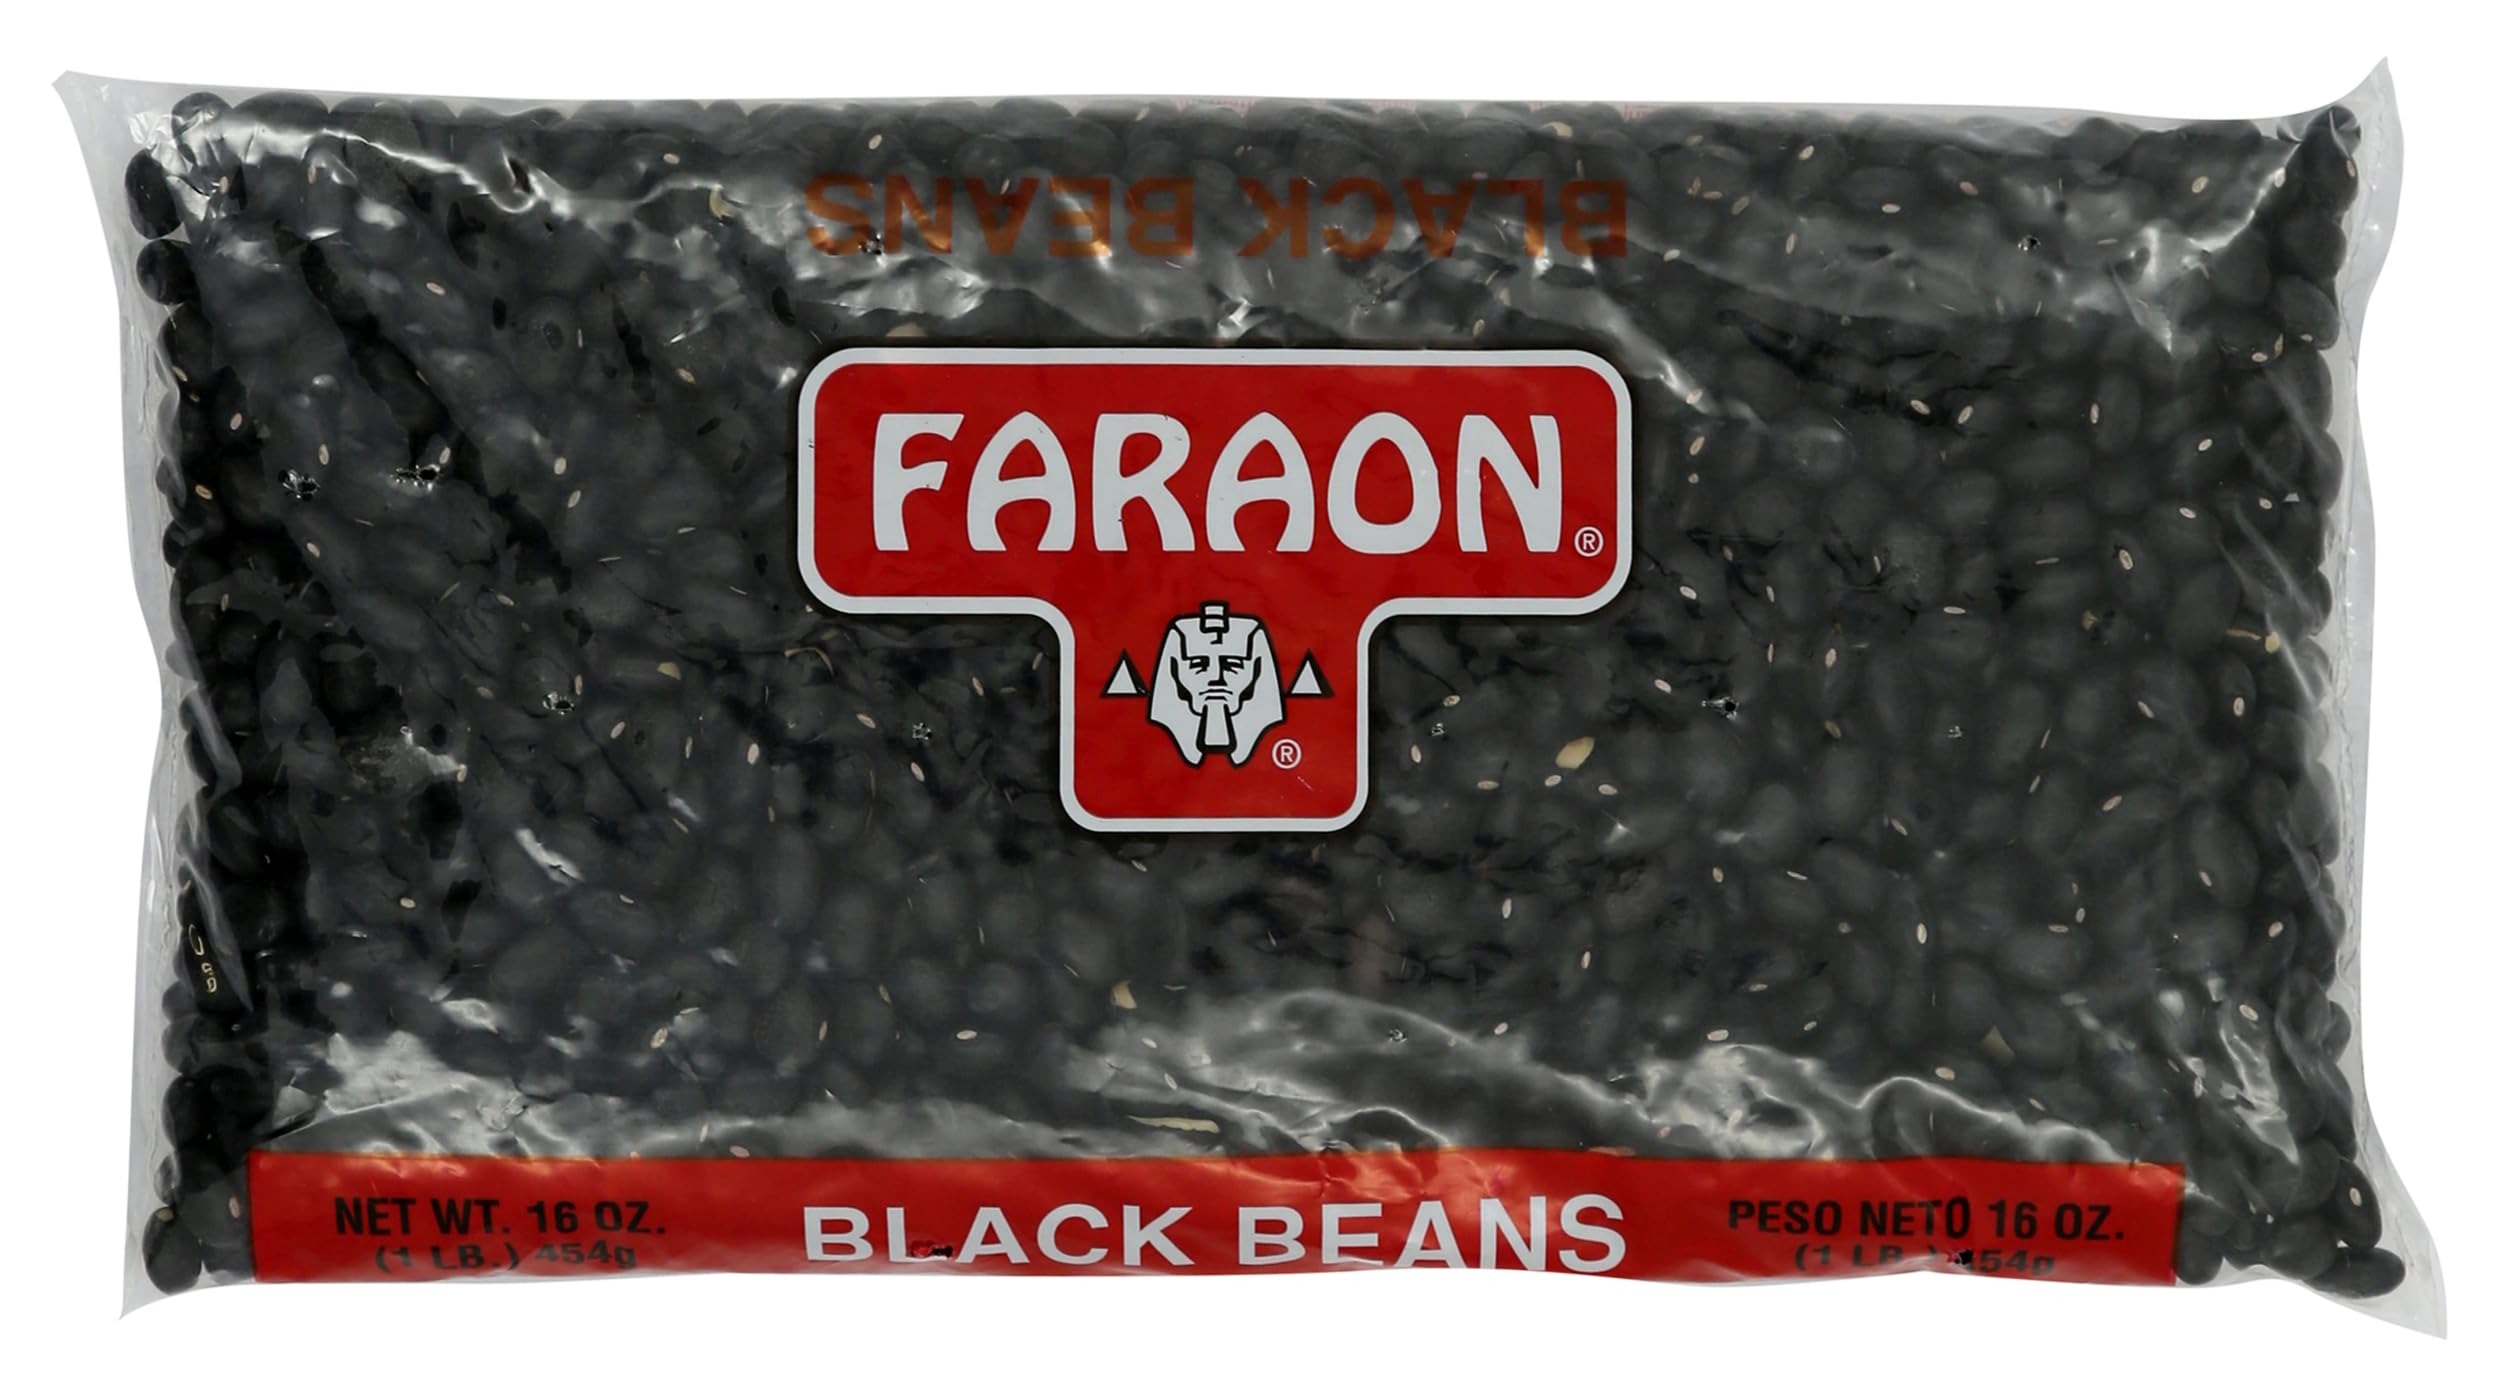
Item Name: Faraon, Black Beans, 16 Ounce
Product Description: Canned Black Beans
Value: 16.0
Unit: Ounce

Price: 1.27